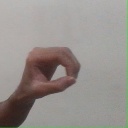
अक्षर: औ